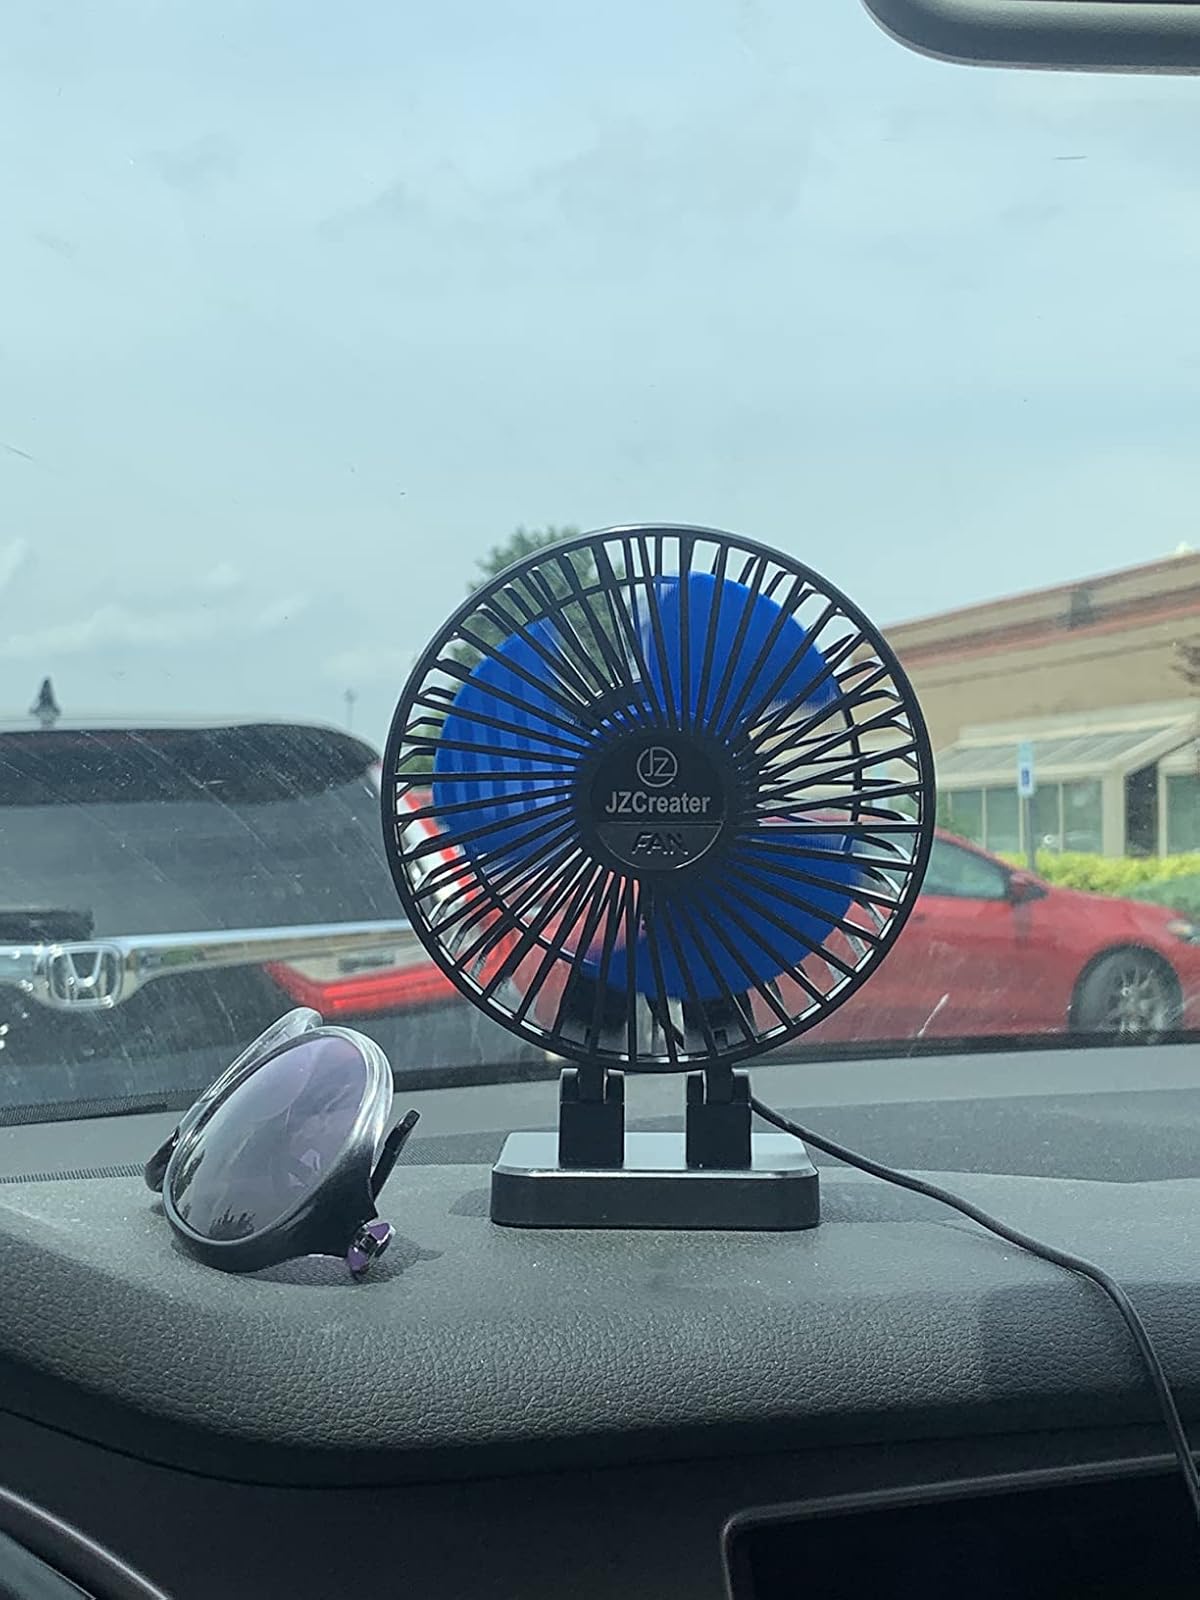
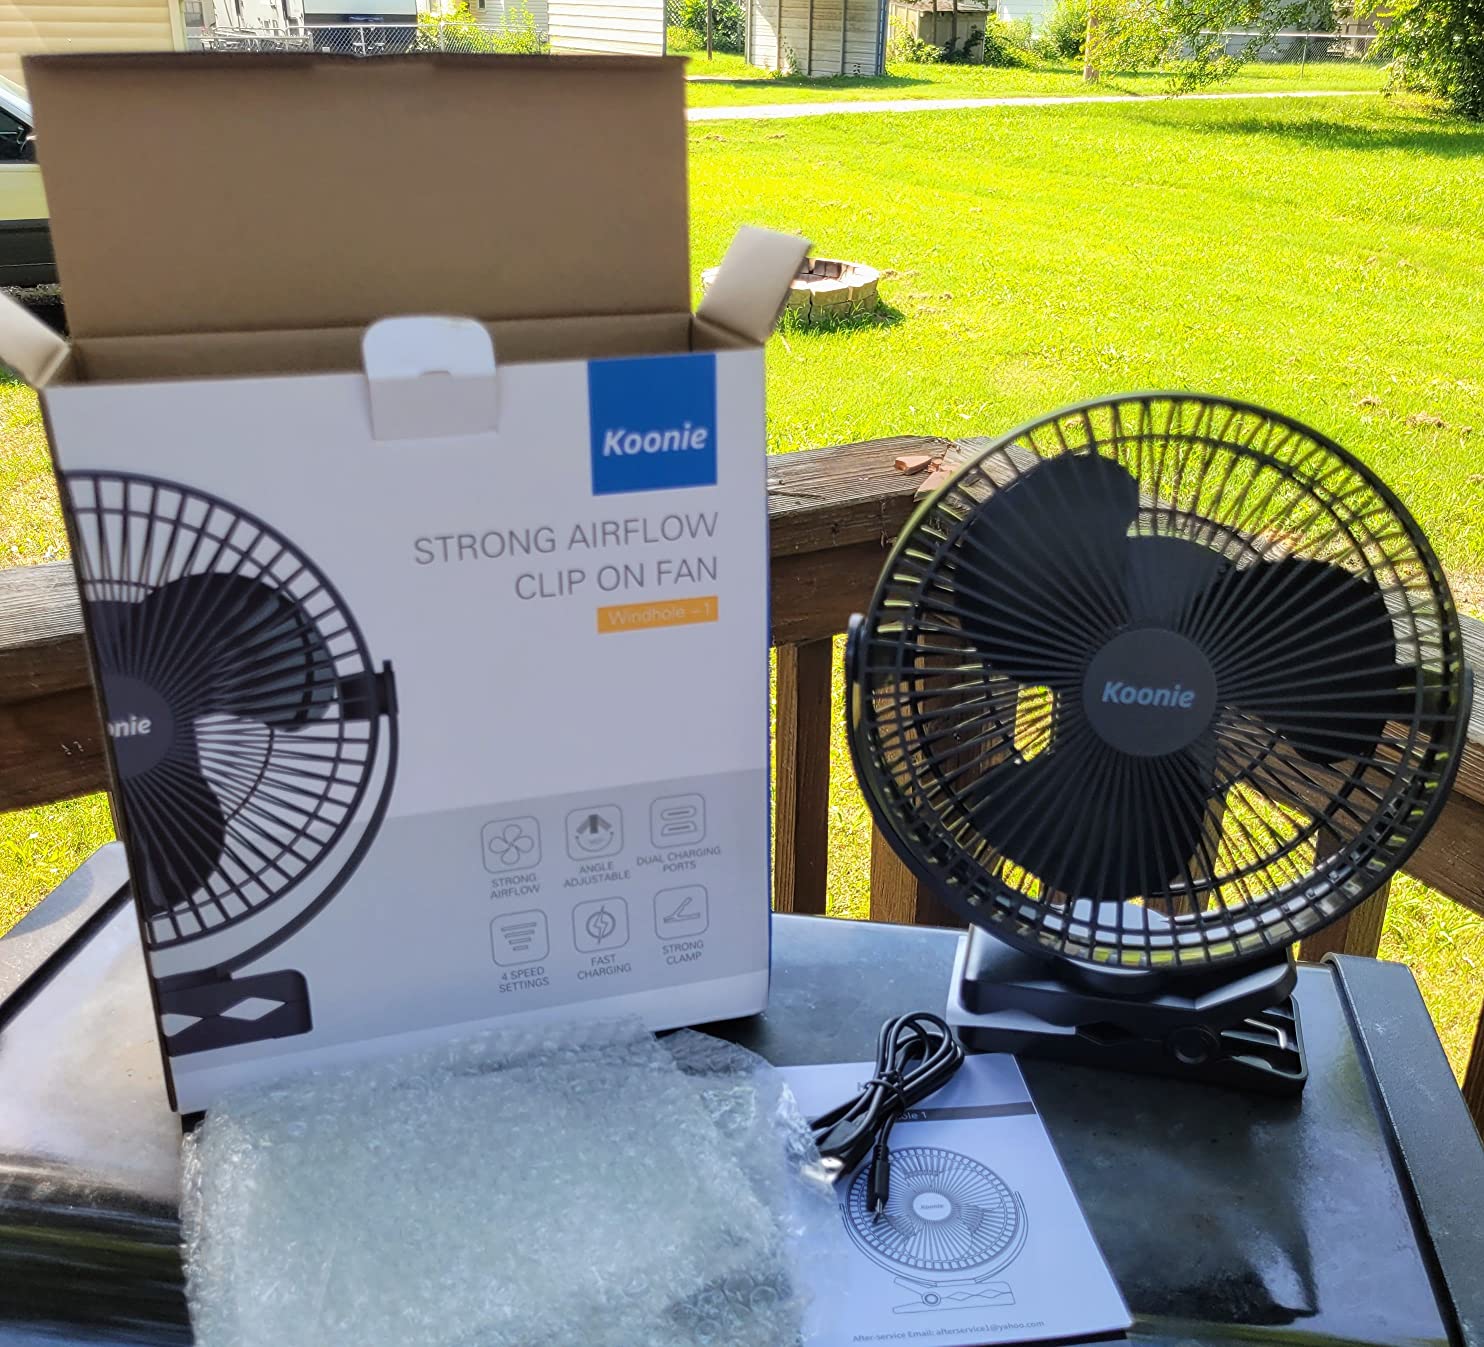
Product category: fan
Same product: no